Orochi (film)

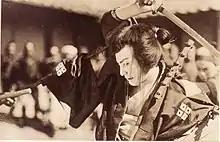
Scene from Orochi

is a 1925 black and white Japanese silent film with benshi accompaniment directed by Buntarō Futagawa. It is the most popular and beloved film of Tsumasaburō Bandō, featuring the star at the height of his fame.